Marques Brownlee

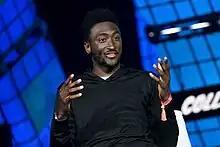
Brownlee speaking at Web Summit's "Collision" conference in Toronto, 2023

Marques Keith Brownlee was born on December 3, 1993, and grew up in Maplewood, New Jersey. He attended Columbia High School, graduating in 2011, and studied at the Howe School at Stevens Institute of Technology, where he majored in business and information technology. Brownlee graduated in May 2015 and became a full-time YouTuber. His videos were produced at his apartment until he moved out in 2016; he now works out of a studio in Kearny, New Jersey.